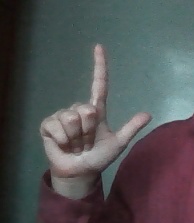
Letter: laam